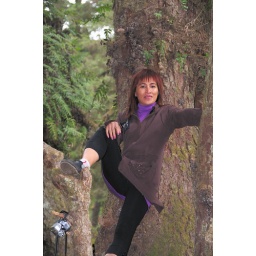
A lesser spotted tree gnome in its natural habitat